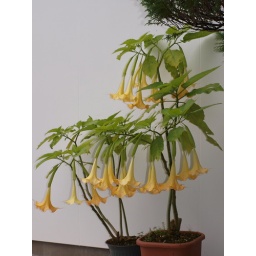
A wonderful datura plant in one of the houses at the bottom of the temple hill.